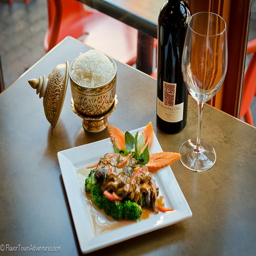
A wooden table topped with a white plate covered in food.
A plate of meat and broccoli, a fancy bowl of rice and wine sit on a table.
A table that has a plate of food, a bottle of wine, and a container of rice.
A dining table on which a bottle,a wine glass,bowl of rice and salad is kept.
a white square plate with food a glass a bottle and some rice